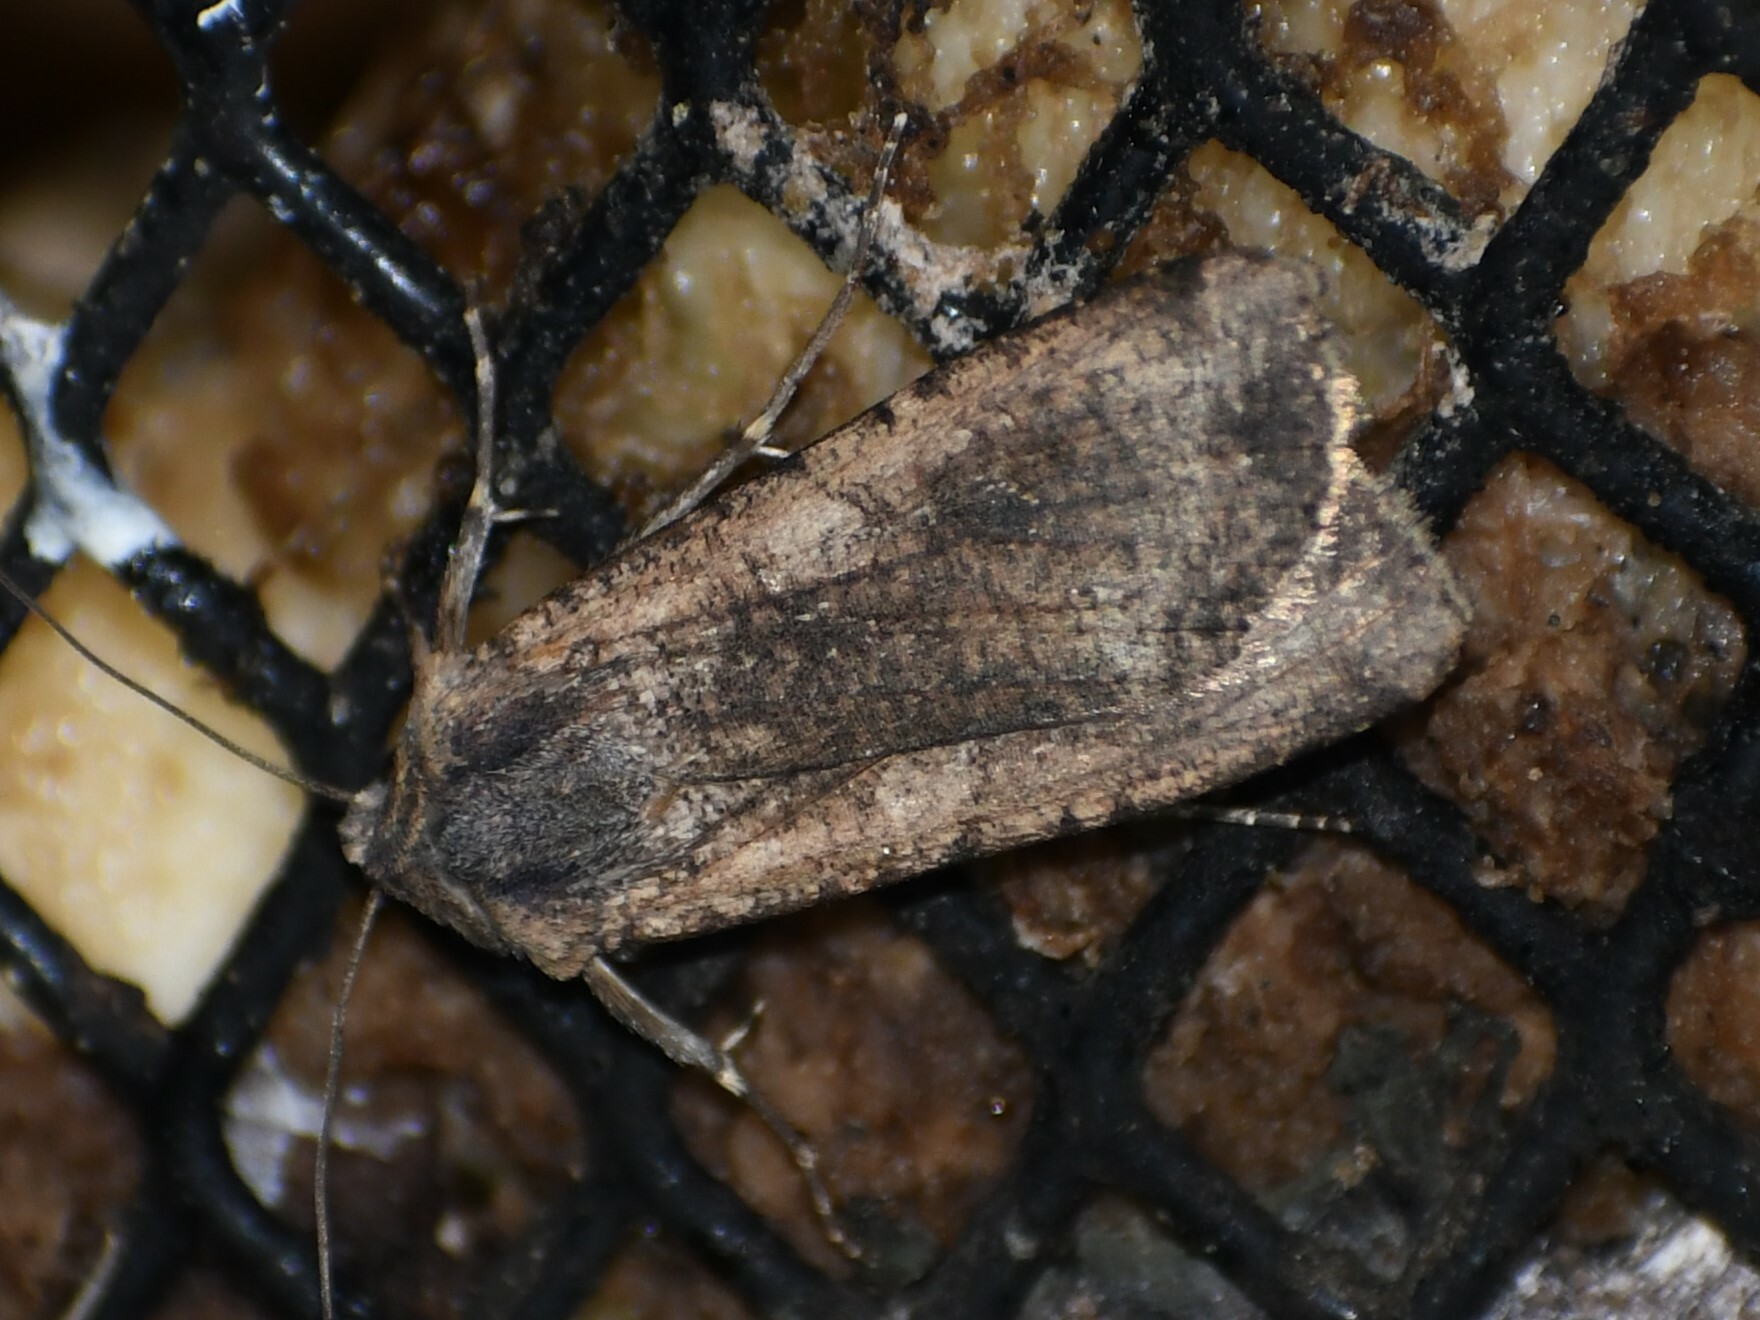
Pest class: cutworms